Don Moses

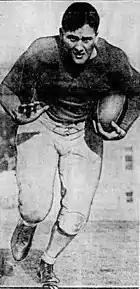
Don Moses at USC, 1929

Donald Clyde Moses (January 14, 1906 – June 15, 1965) was an American football player.